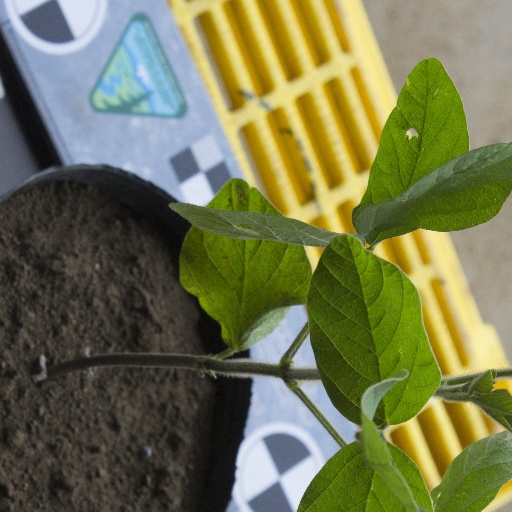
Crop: soybean